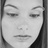
Emotion: neutral